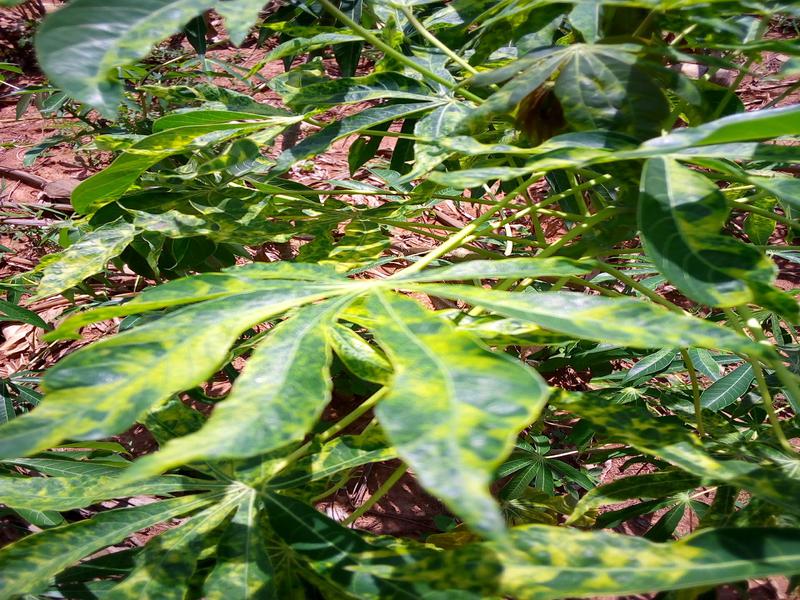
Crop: cassava
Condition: mosaic_disease